Adare Manor

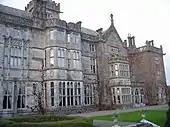
Adare Manor, 2008

The first mention of a manor on the land is following the Norman invasion of Ireland. In 1226, King Henry III gave a grant to Justiciary of Ireland Geoffroi de Morreis (de Marisco) to hold an eight-day annual fair following the Feast of St. James at his Manor of Adare.